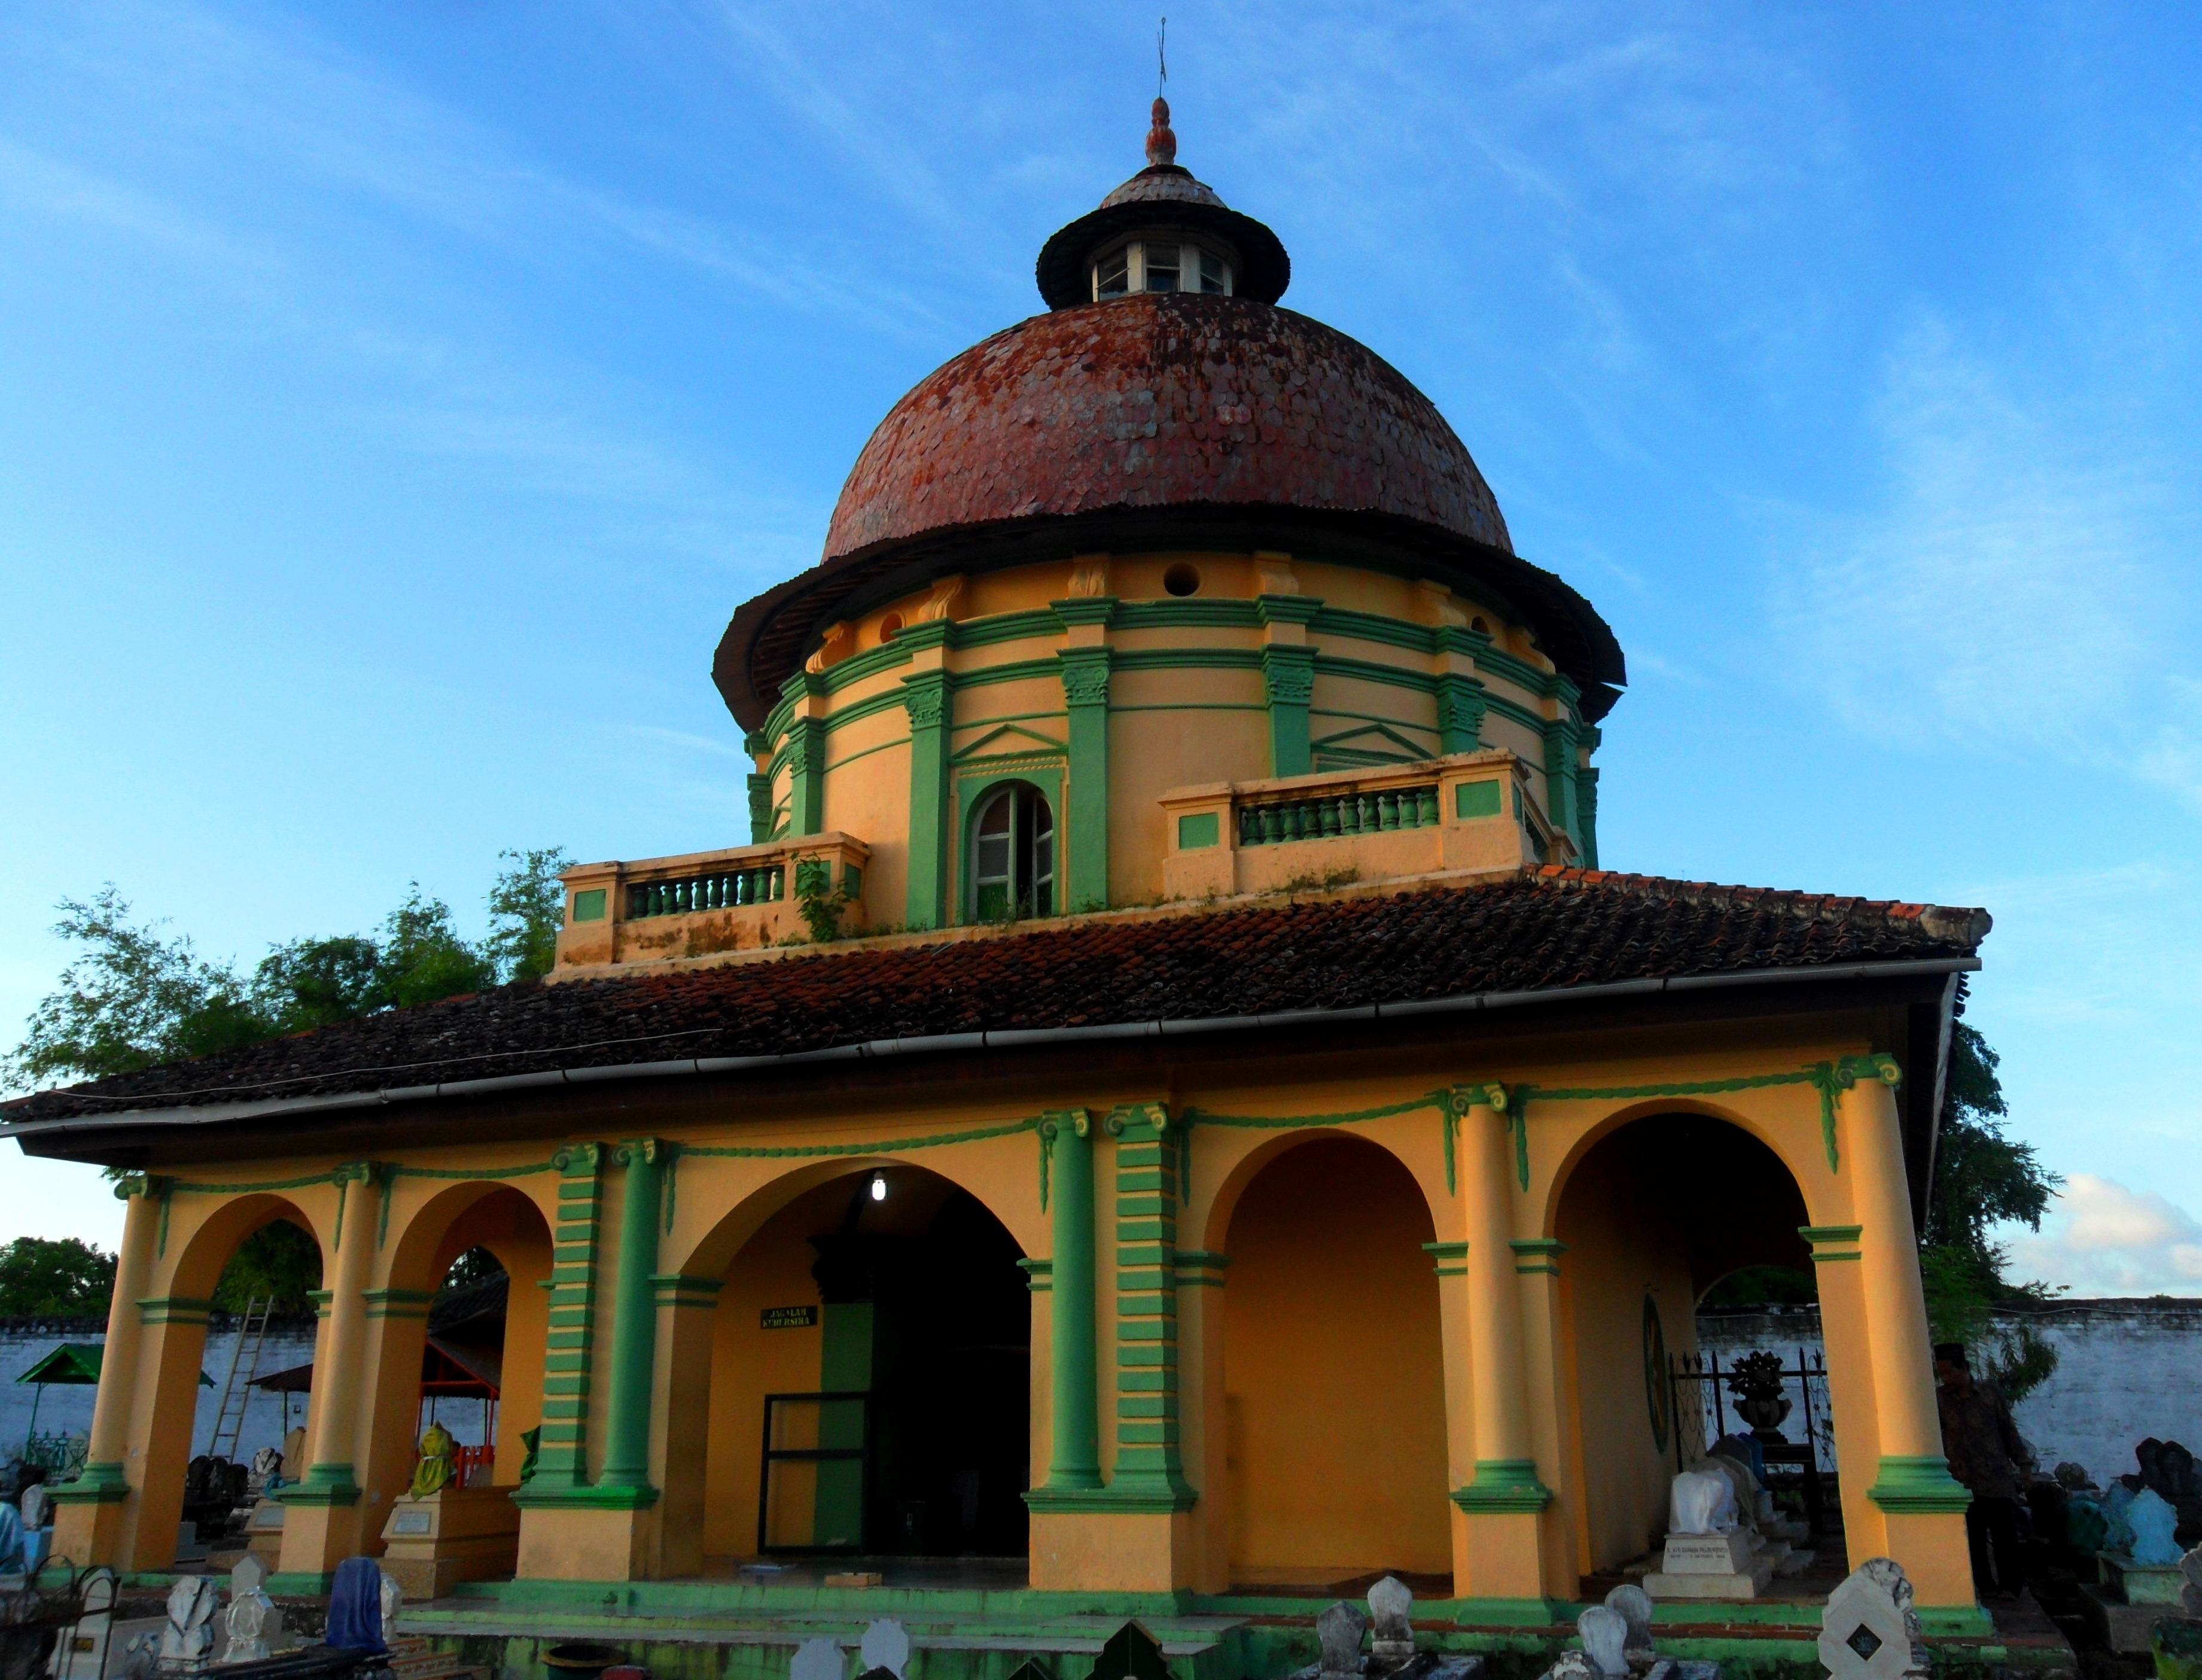
architecture, building, tower, landmark, church, place of worship, monastery, synagogue, history, historical, indonesia, graves, madura, historic buildings, historic sites, historic site, east java, byzantine architecture, spanish missions in california, sumenep, makam asta tinggi